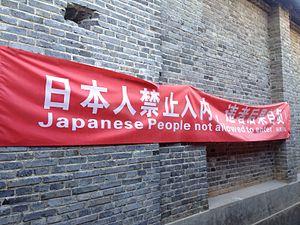
Le sentiment anti-japonais en Chine, qui est parmi les plus forts dans le monde, a des racines modernes. Ce sentiment est souvent enraciné dans des conflits historiques ou nationalistes, en particulier par rapport à la controverse des manuels d'histoire japonais.